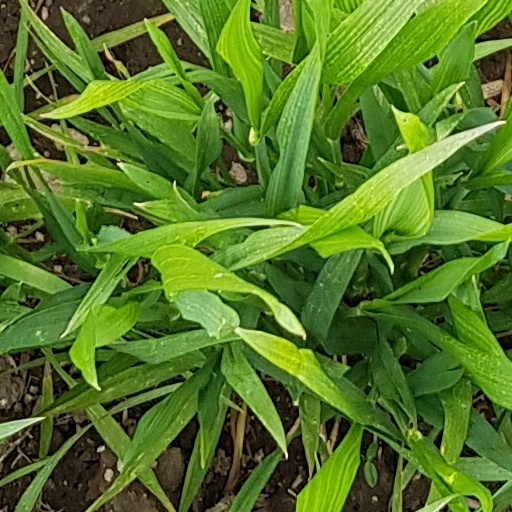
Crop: wheat